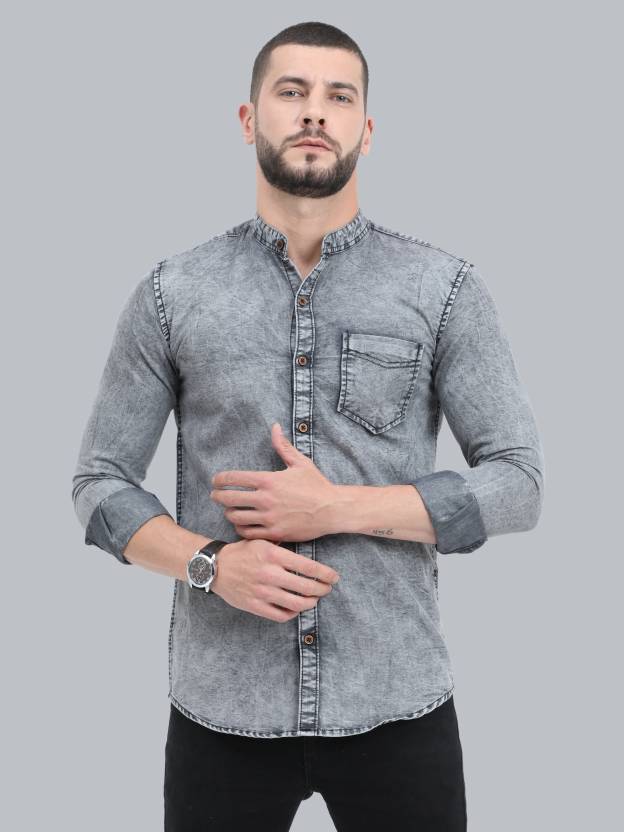
Product: Men Regular Fit Solid Cut Away Collar Casual Shirt
Price: ₹499
Colors: Grey
Pattern: Solid
Description: a new range of stylish and cool new Shirts yet which are affordable for everyone .These comes in different sizes and colors, for everybody's taste